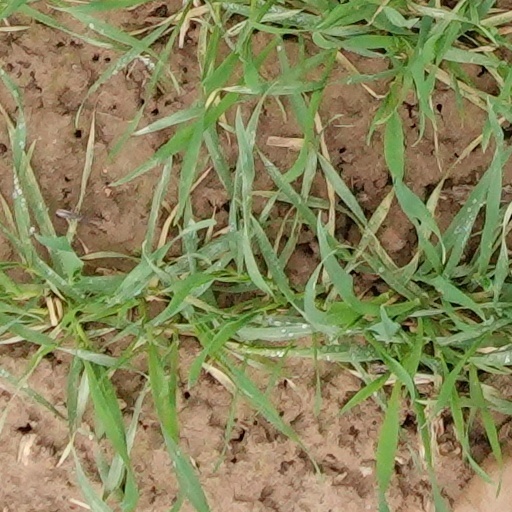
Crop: wheat